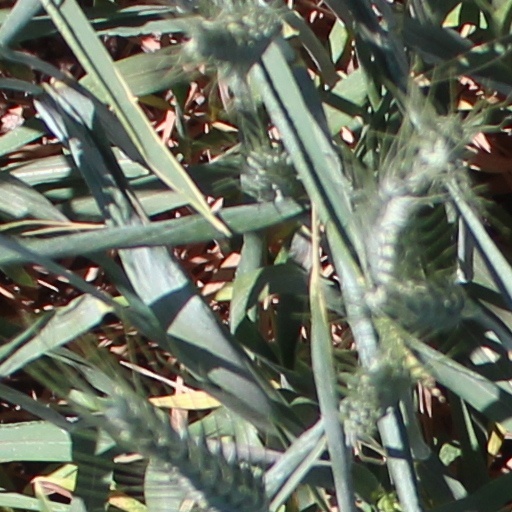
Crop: wheat